Cecil Frederick Robertson

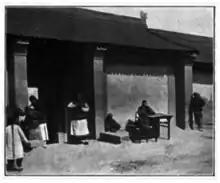
Sianfu Hospital, later renamed the Jenkins–Robertson Memorial Hospital

In addition to studying theology and medicine, Robertson prepared for his missionary career by studying Chinese at King's College London. He was adopted by the Baptist churches of East London, who would support his missionary work. On 12 October 1909, he set sail aboard the "Prince Ludwig", beginning his journey to Xi'an, China.